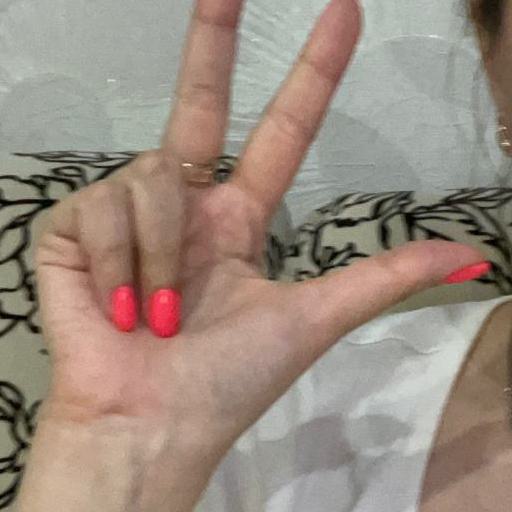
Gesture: three2